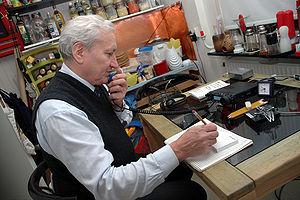
Les radiocommunications de catastrophe jouent un rôle capital déterminant à tous les stades de la gestion des catastrophes.